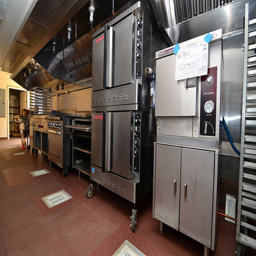
A kitchen filled with metallic appliances sitting next to a stove.
A commercial kitchen with an assortment of equipment.
A kitchen with a stove, grill, and ovens.
A commercial kitchen full of stainless steel appliances
An advanced silver industrial kitchen that is empty of people.